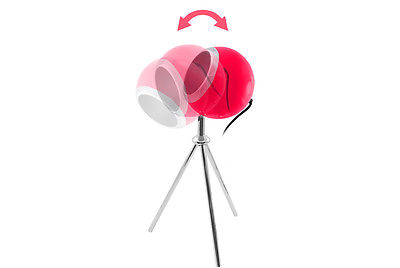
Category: lamp